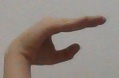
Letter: jeem